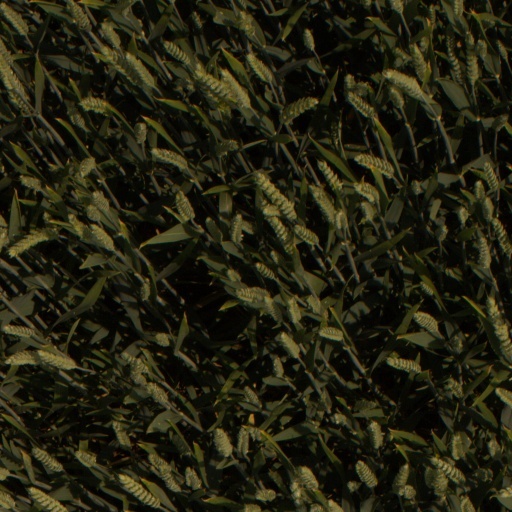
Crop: wheat